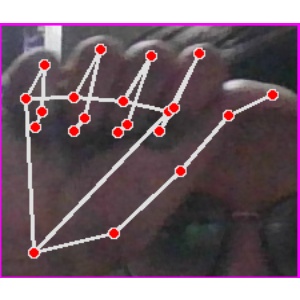
अक्षर: छ